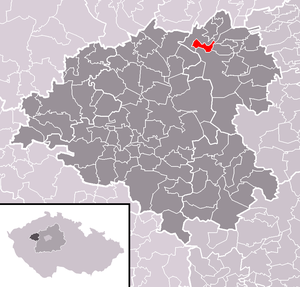
Kroučová est une commune du district de Rakovník, dans la région de Bohême-Centrale, en République tchèque. Sa population s'élevait à 271 habitants en 2020.